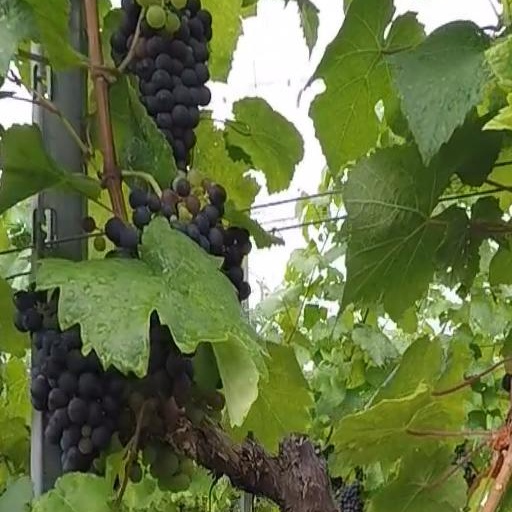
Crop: grape